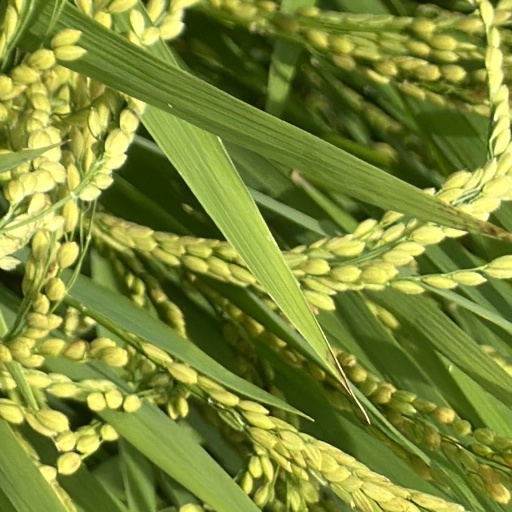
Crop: rice